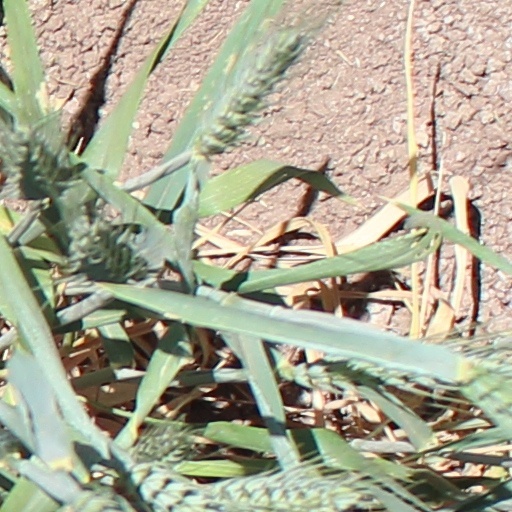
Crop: wheat